Tyssedal

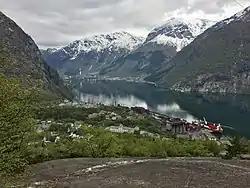
View of Tyssedal

From these there developed a compromise dialect, what linguists call a koiné language. Tyssedal and the nearby town of Odda—which arose in the same time and socio-economic circumstances but from a more homogeneous population—provided valuable insights to linguists studying this phenomenon.